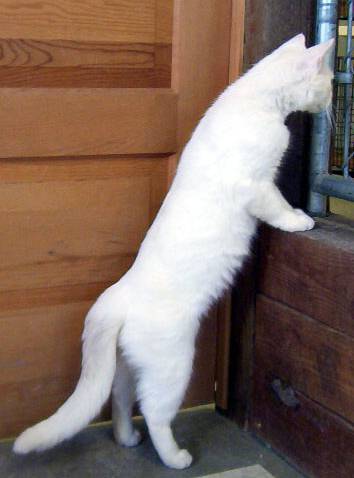
Label: cat